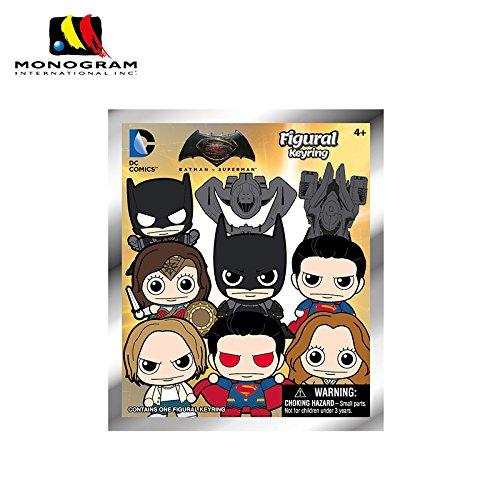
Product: DC Batman vs Superman 3D Foam Blind Bags
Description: Blind Bags Sold Individually.
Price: $6.99
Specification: ProductDimensions:4.5x1.2x5inches|ItemWeight:1.44ounces|ShippingWeight:2.08ounces(Viewshippingratesandpolicies)|DomesticShipping:ItemcanbeshippedwithinU.S.|InternationalShipping:ThisitemcanbeshippedtoselectcountriesoutsideoftheU.S.LearnMore|ASIN:B01DOVT7XM|Itemmodelnumber:45340|Manufacturerrecommendedage:4yearsandup